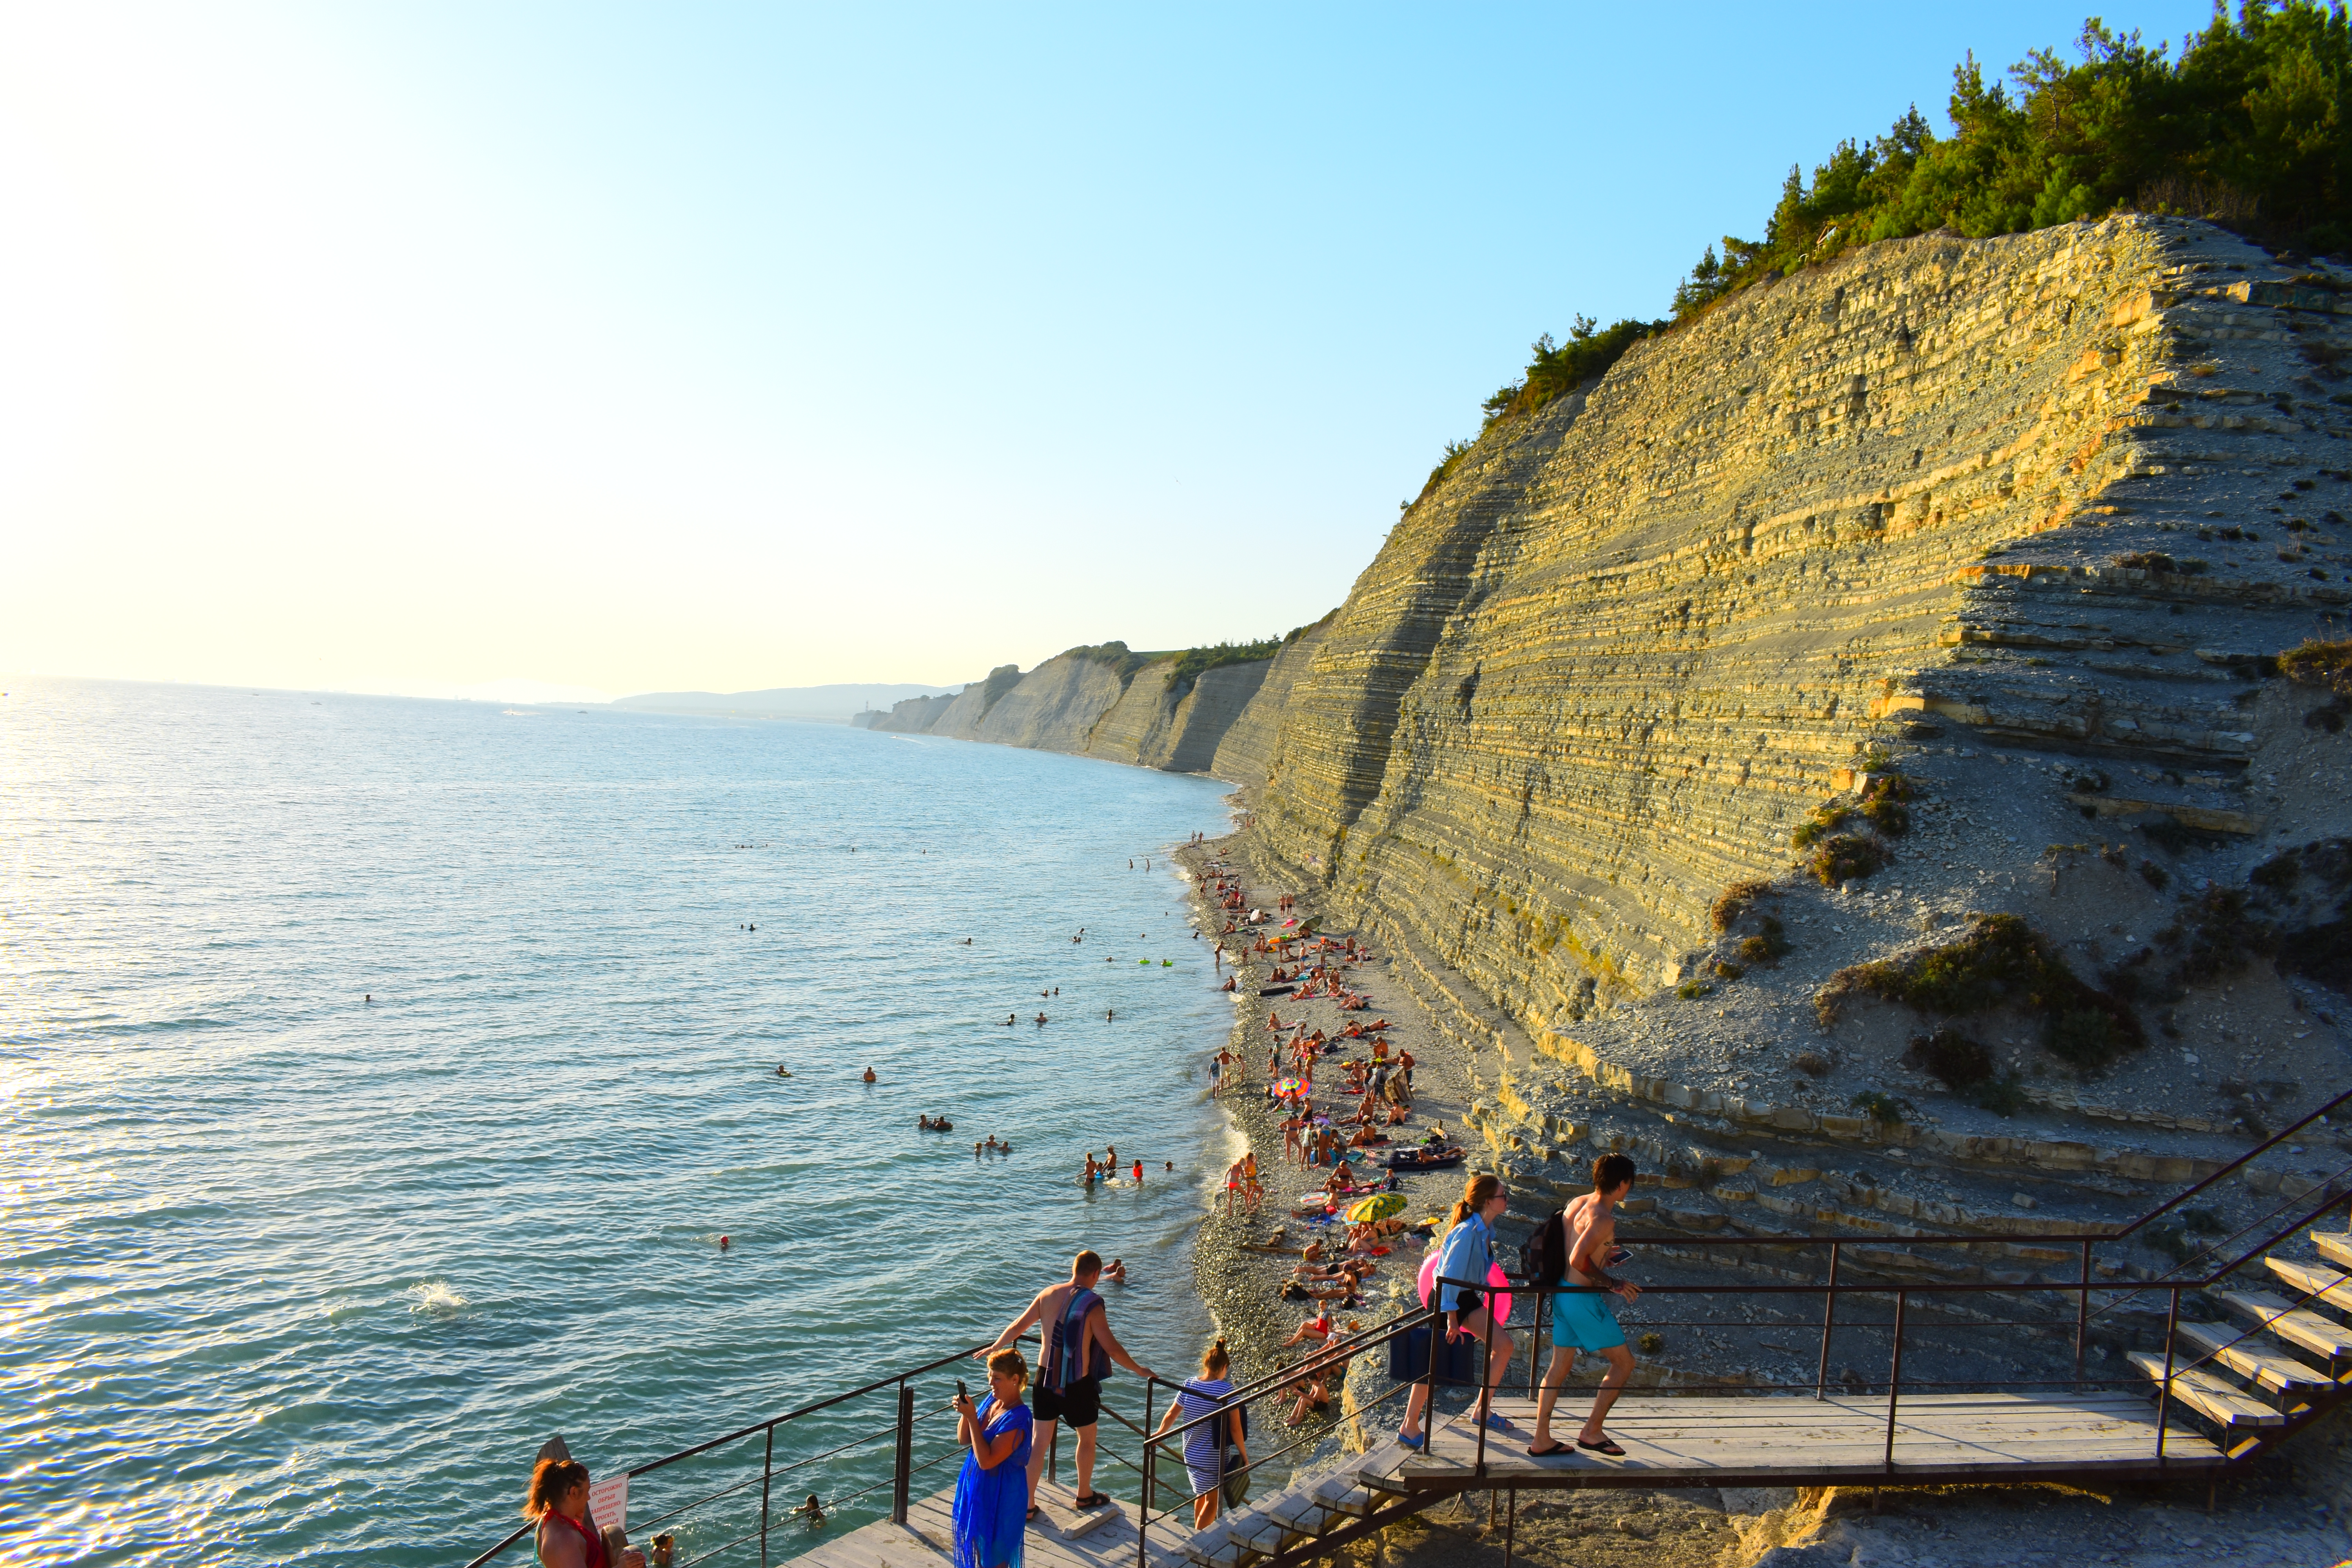
natural, water, sky, coastal and oceanic landforms, travel, terrain, mountain, horizon, formation, landscape, leisure, klippe, headland, slope, shore, beach, geology, coast, bedrock, tree, recreation, hill, sand, outcrop, cape, ocean, escarpment, rock, lake, wind wave, fun, erosion, sunrise, evening, cliff, wave, sound, sunset, bay, tourism, fault, sea, vacation, promontory, inlet, road, adventure, crowd, reflection, Raised beach, cove